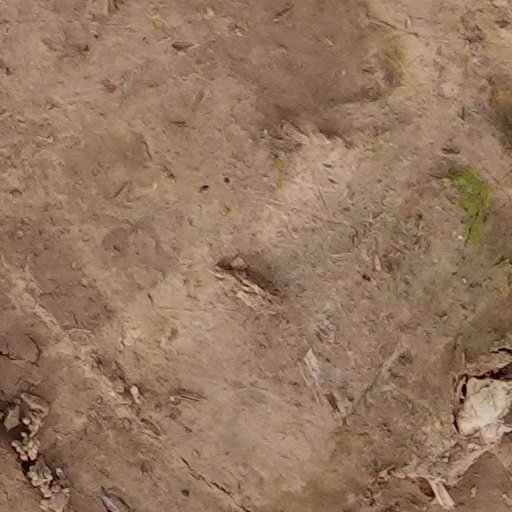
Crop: wheat